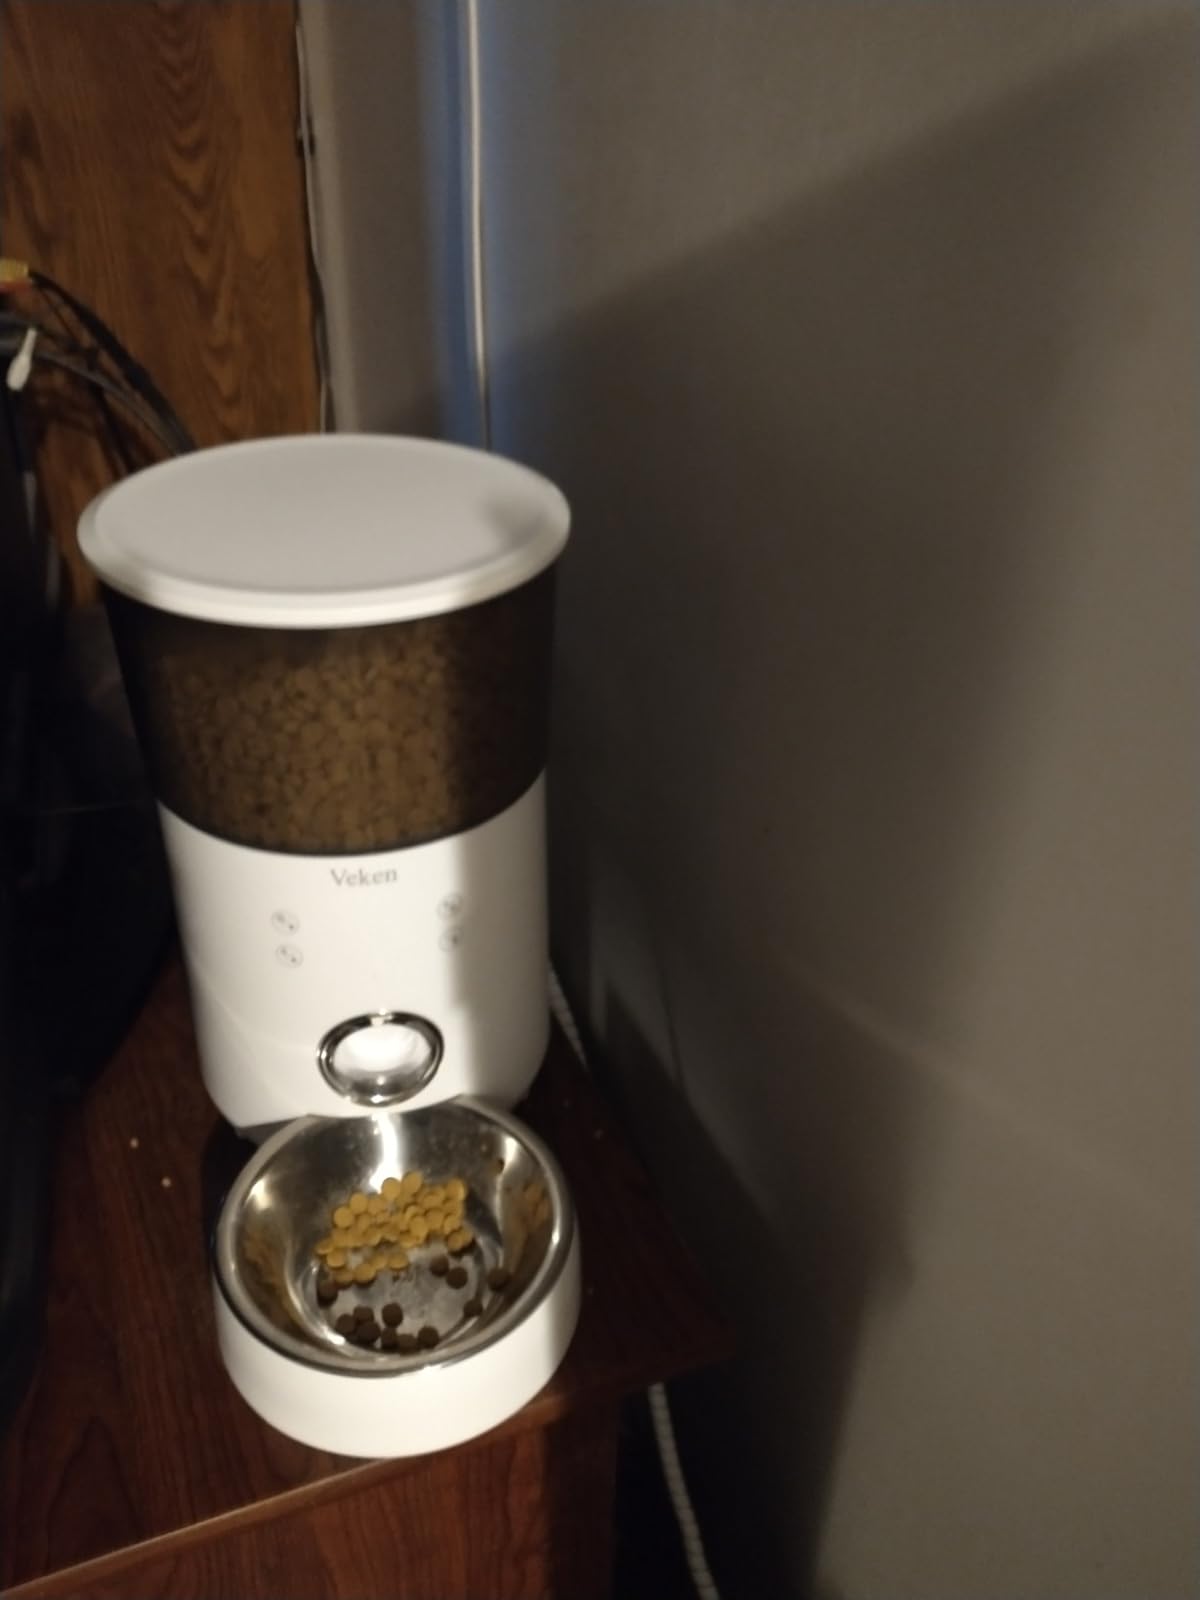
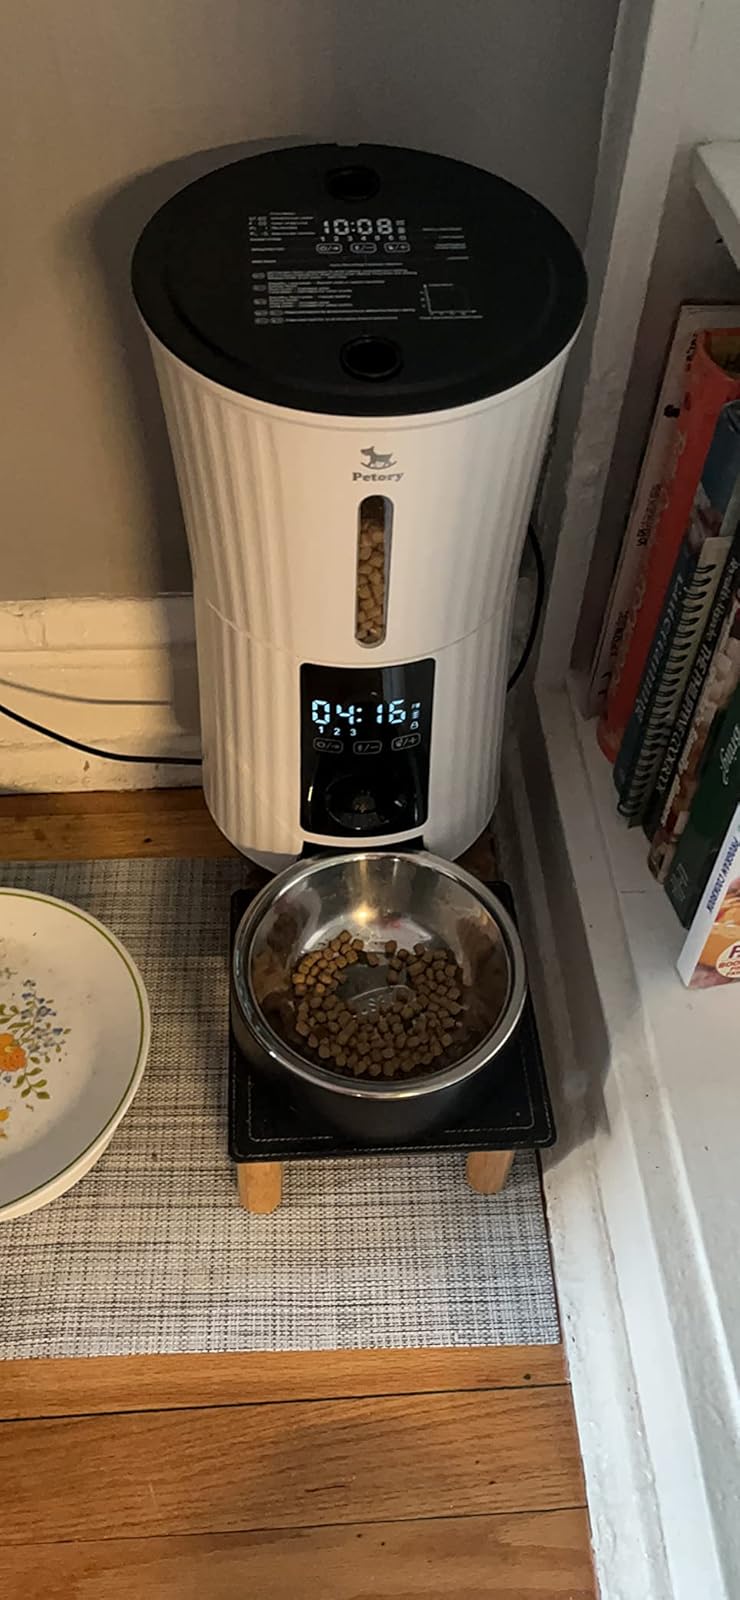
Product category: items_feeder
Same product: no